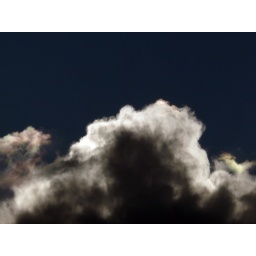
I love the red and pink in the edges of the cloud as the sun was about to come out